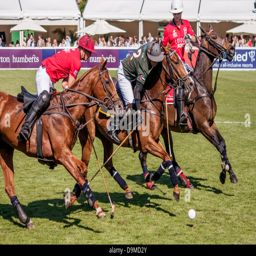
action at a polo match